The Binding of Isaac: Rebirth

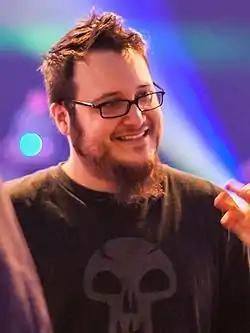
"The Binding of Isaac: Rebirth"s designer, Edmund McMillen

After "The Binding of Isaac" release, McMillen was approached by Tyrone Rodriguez of Nicalis (a development and publishing studio which had helped bring the PC games "Cave Story" and "VVVVVV" to consoles). Rodriguez offered Nicalis' services to help port "The Binding of Isaac" to consoles. McMillen was interested, but required they recreate the game outside Flash to incorporate the additional content he had to forego and fix additional bugs found since release. He also asked to be left out of the business side of the game's release (after his negative experiences dealing with business matters with "Super Meat Boy"), and Rodriguez agreed. "Rebirth" was announced in November 2012 as a console version of "The Binding of Isaac", with plans to improve its graphics to 16-bit colors and incorporate the new content and material originally planned for the second expansion. Local cooperative play would also be added to the game, but McMillen said that they could not add online cooperative play because it would drastically lengthen development time.